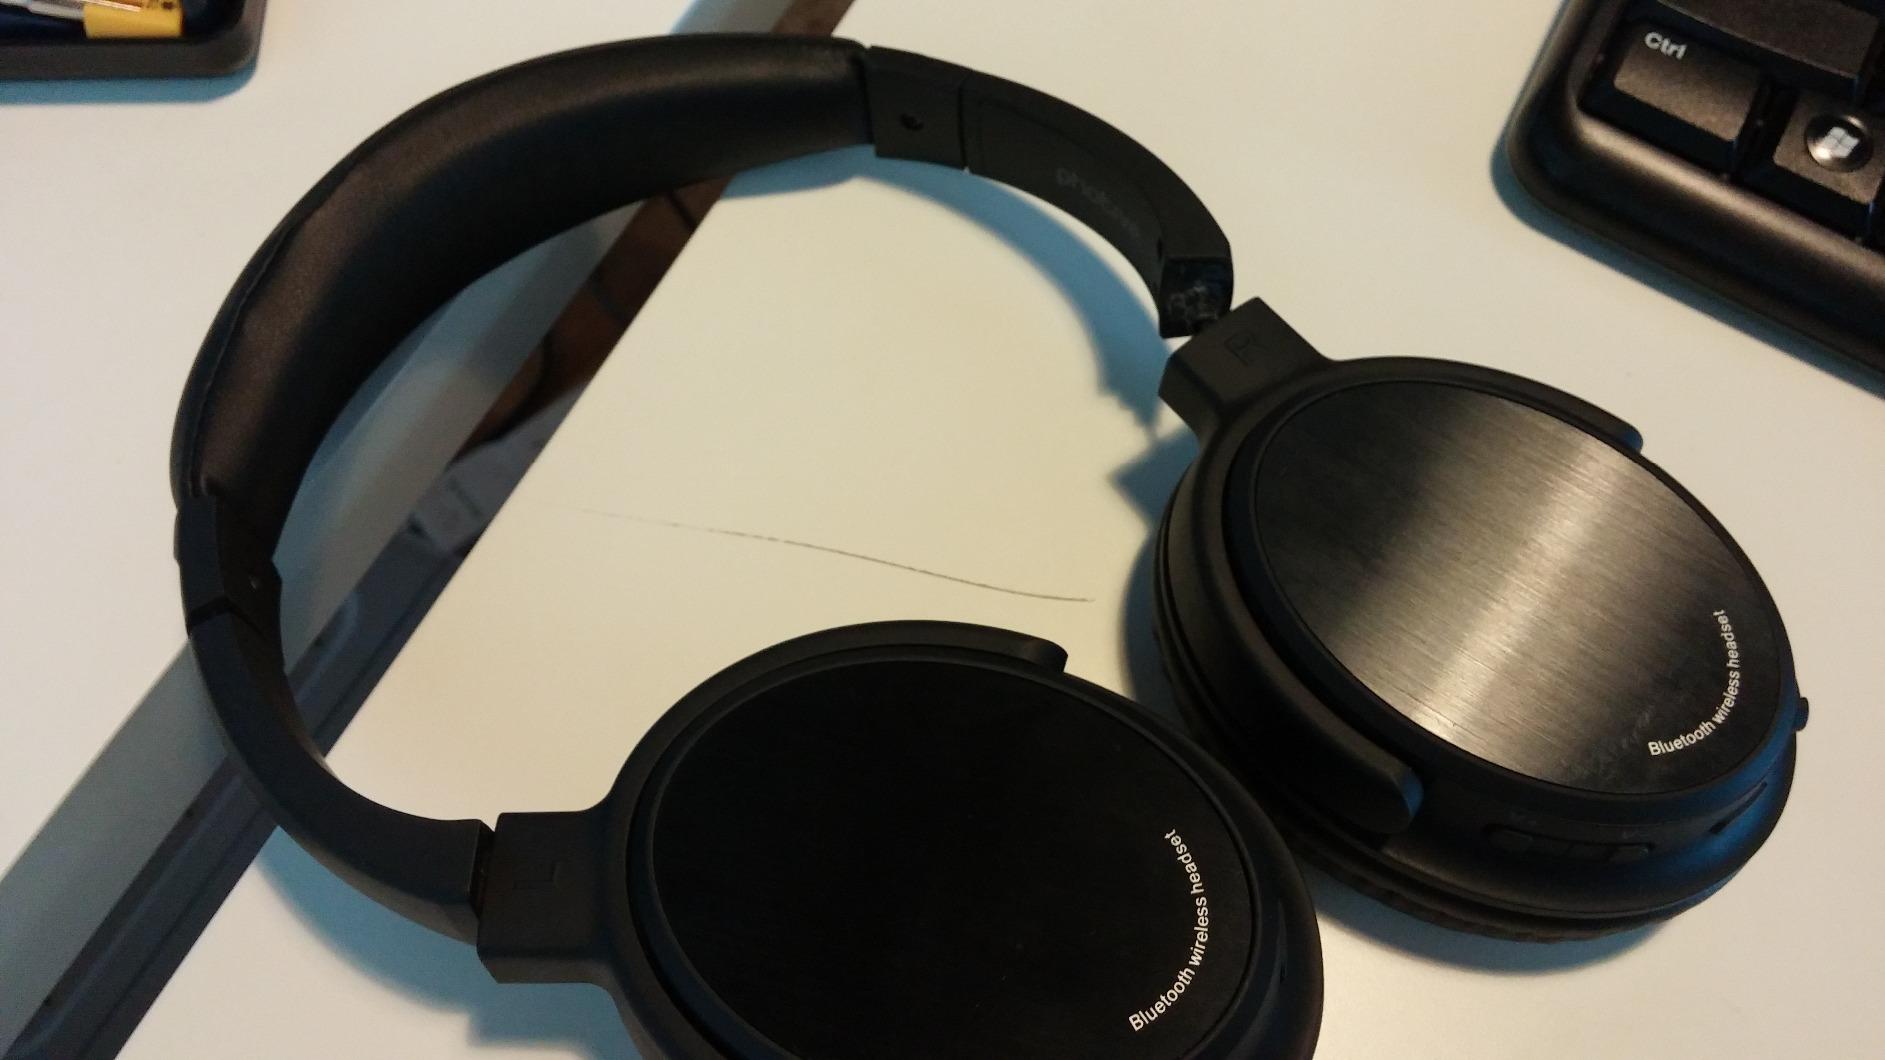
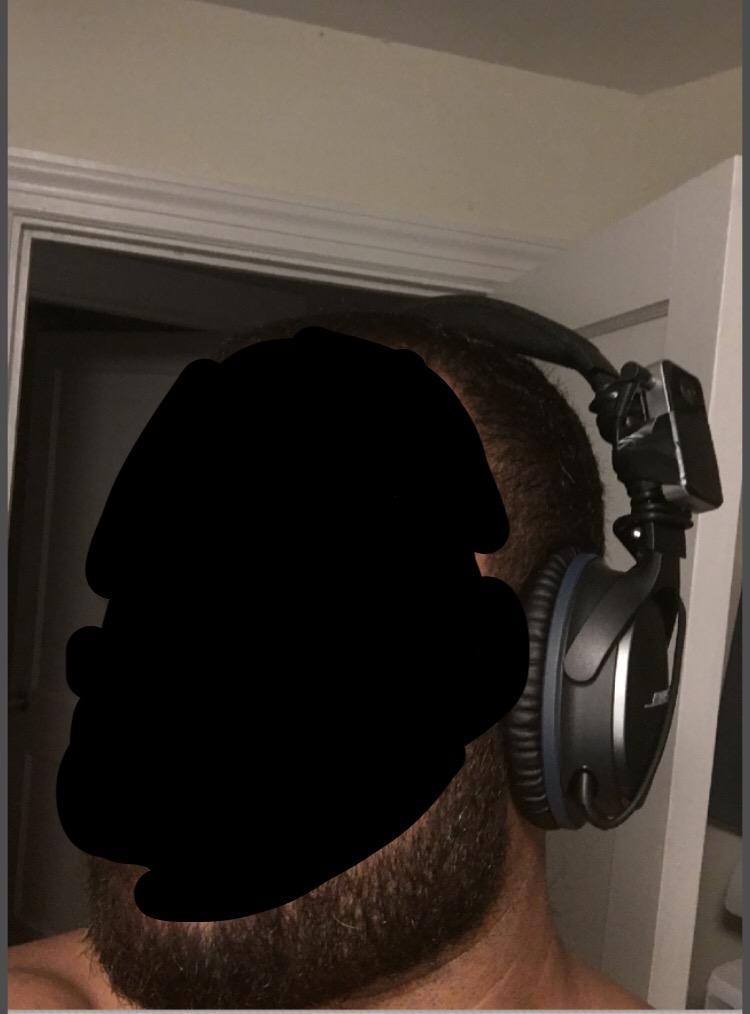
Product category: headphones
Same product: no